Helmut Kiderlen

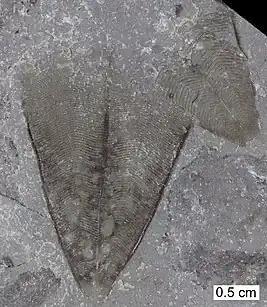
Two Silurian conulariids ("Conularia niagarensis")

Helmut Kiderlen (3 March 1905 in Ulm – 8 October 1995 in Freiburg im Breisgau) was a German geologist.